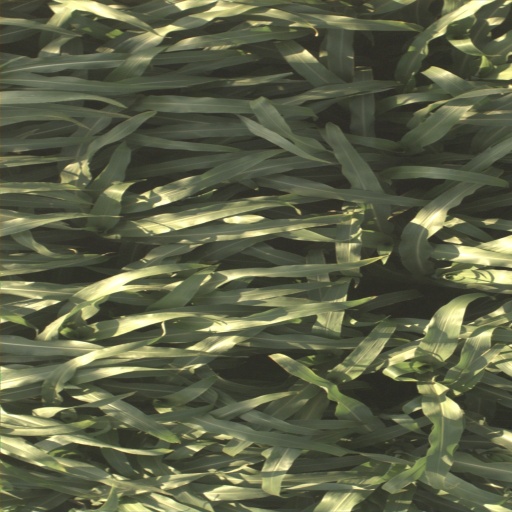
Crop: sorghum